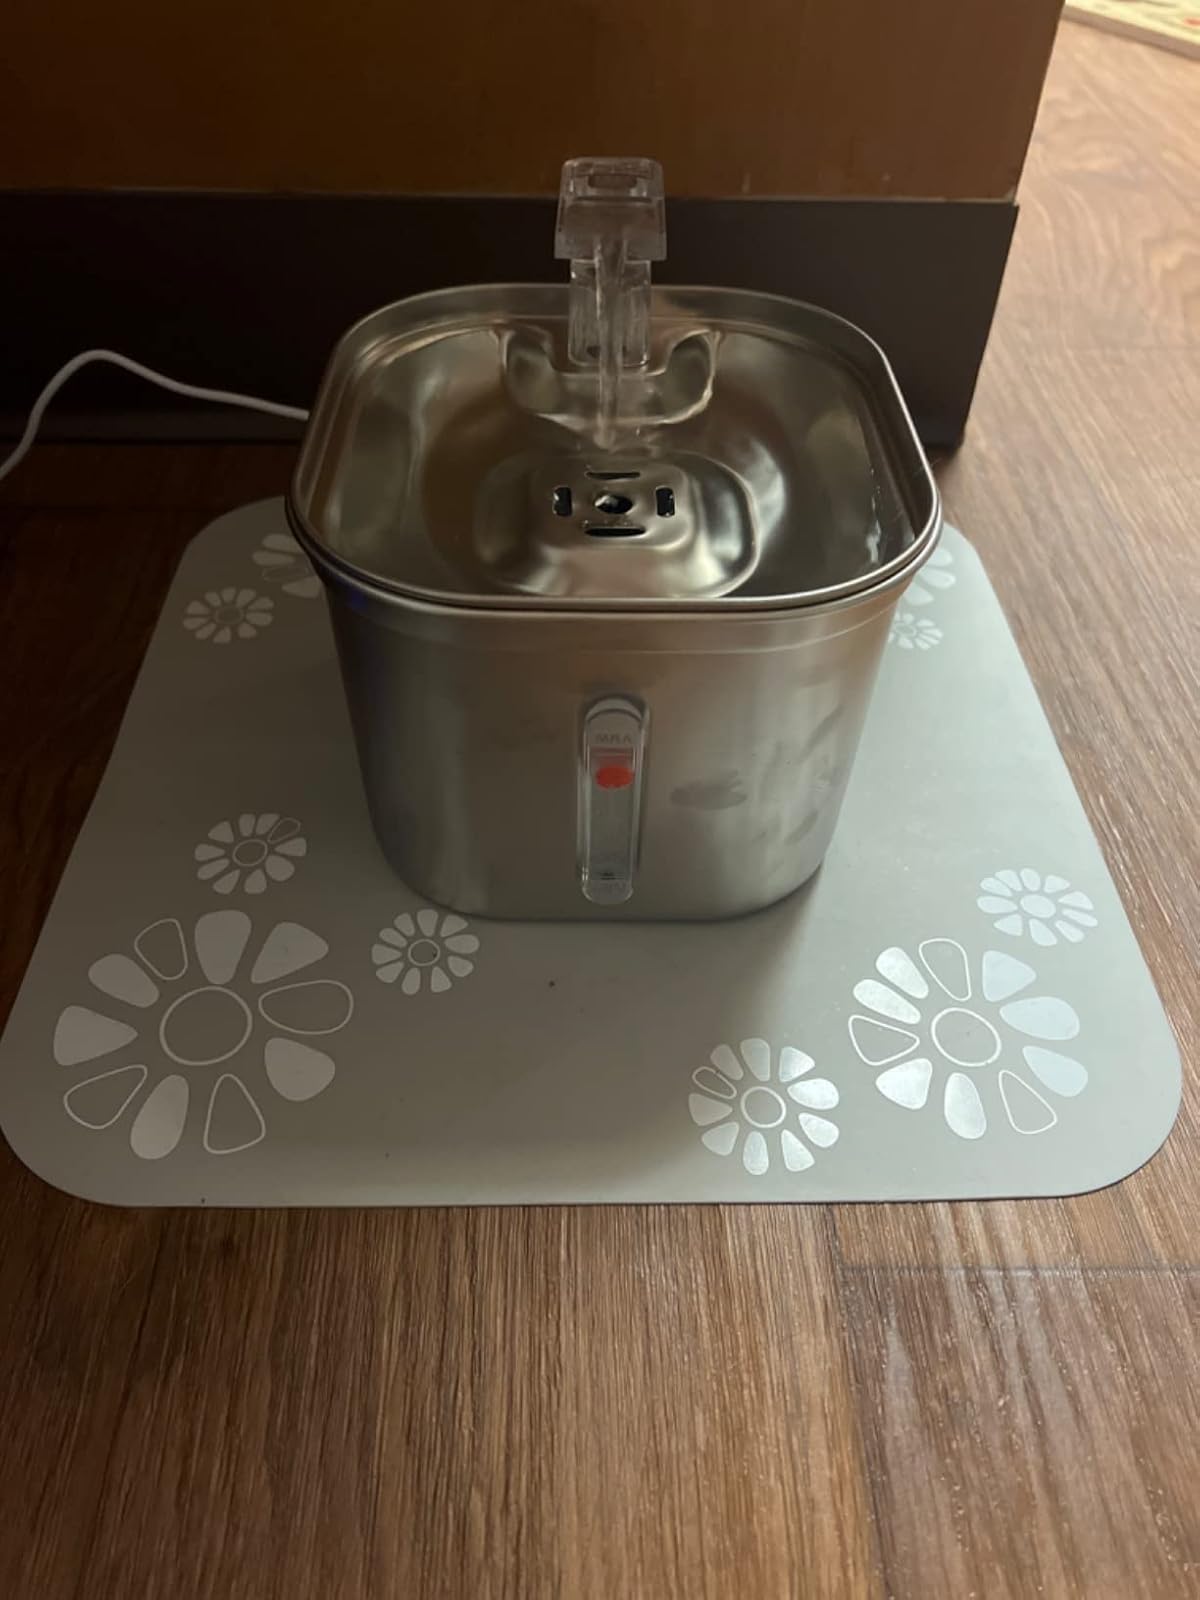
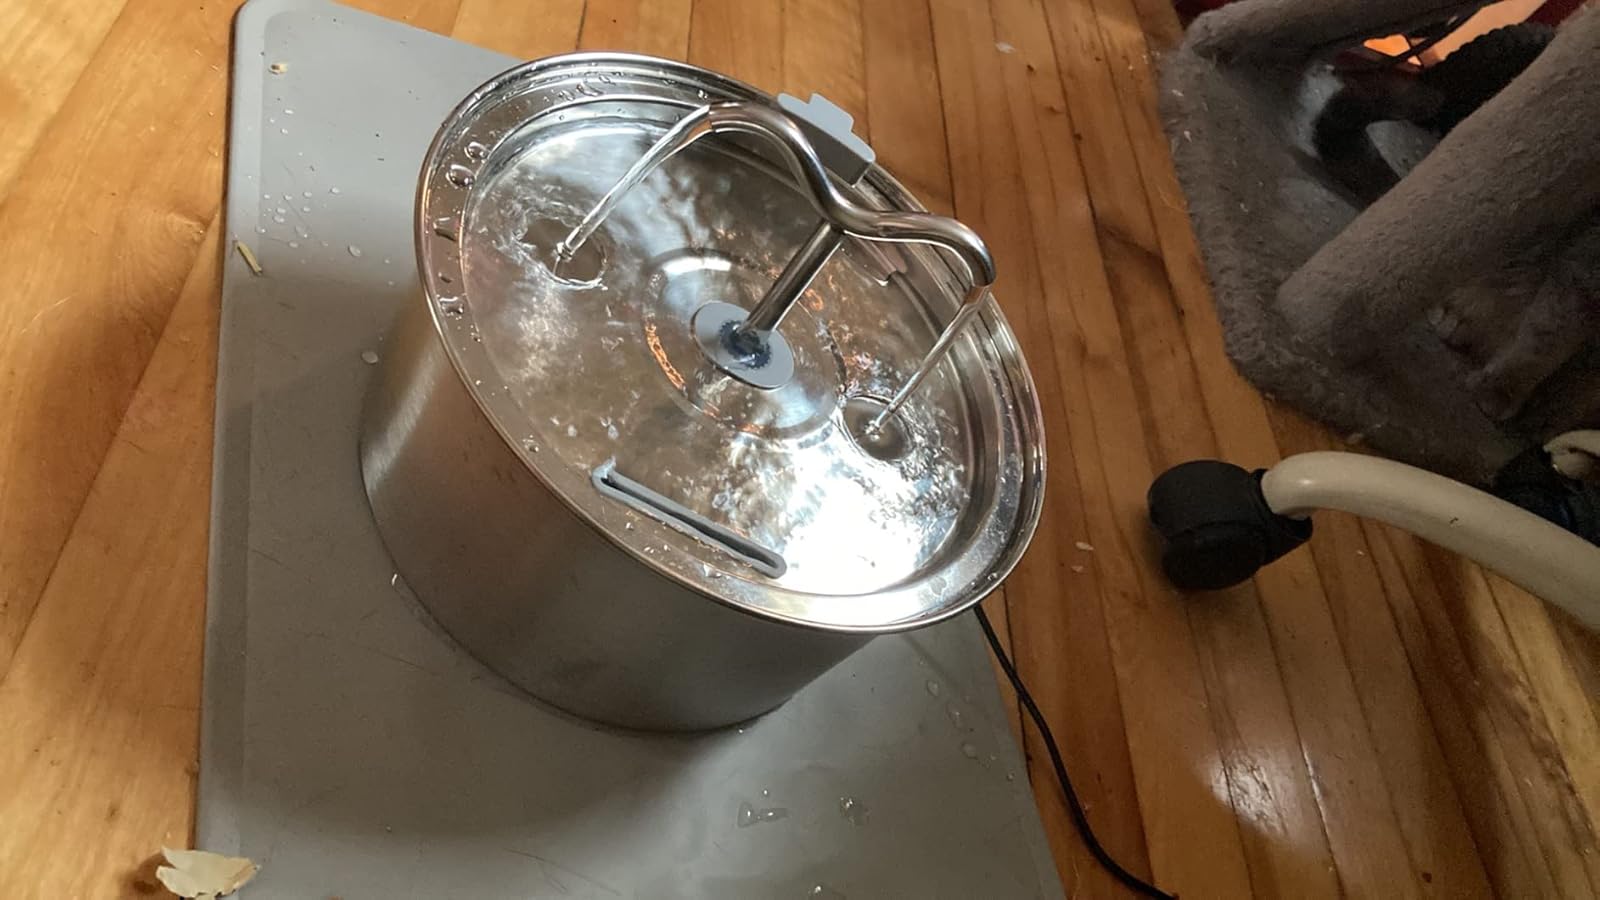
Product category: items_bowl
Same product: no